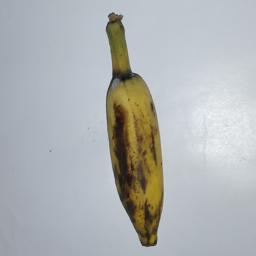
Banana variety: Champa Kola